D'Andre Goodwin

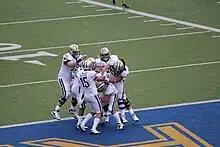
Goodwin celebrating with his teammates after he scored a touchdown for the University of Washington

On January 14, 2012, Goodwin played in the 2011–12 NFL playoffs for the Denver Broncos in their divisional round game against the New England Patriots. The Broncos lost the game 45–10, and were thus eliminated from the playoffs. This was Goodwin's only NFL playoff appearance and he never saw action during an NFL regular season game.